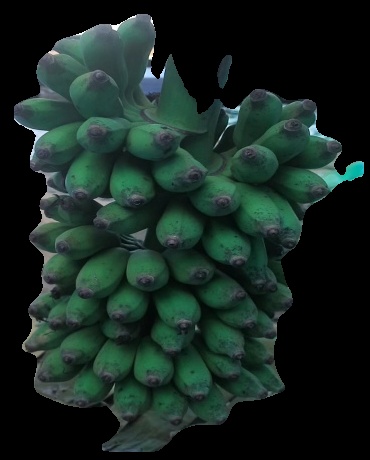
Variety: elakki-bale
Grade: grade3